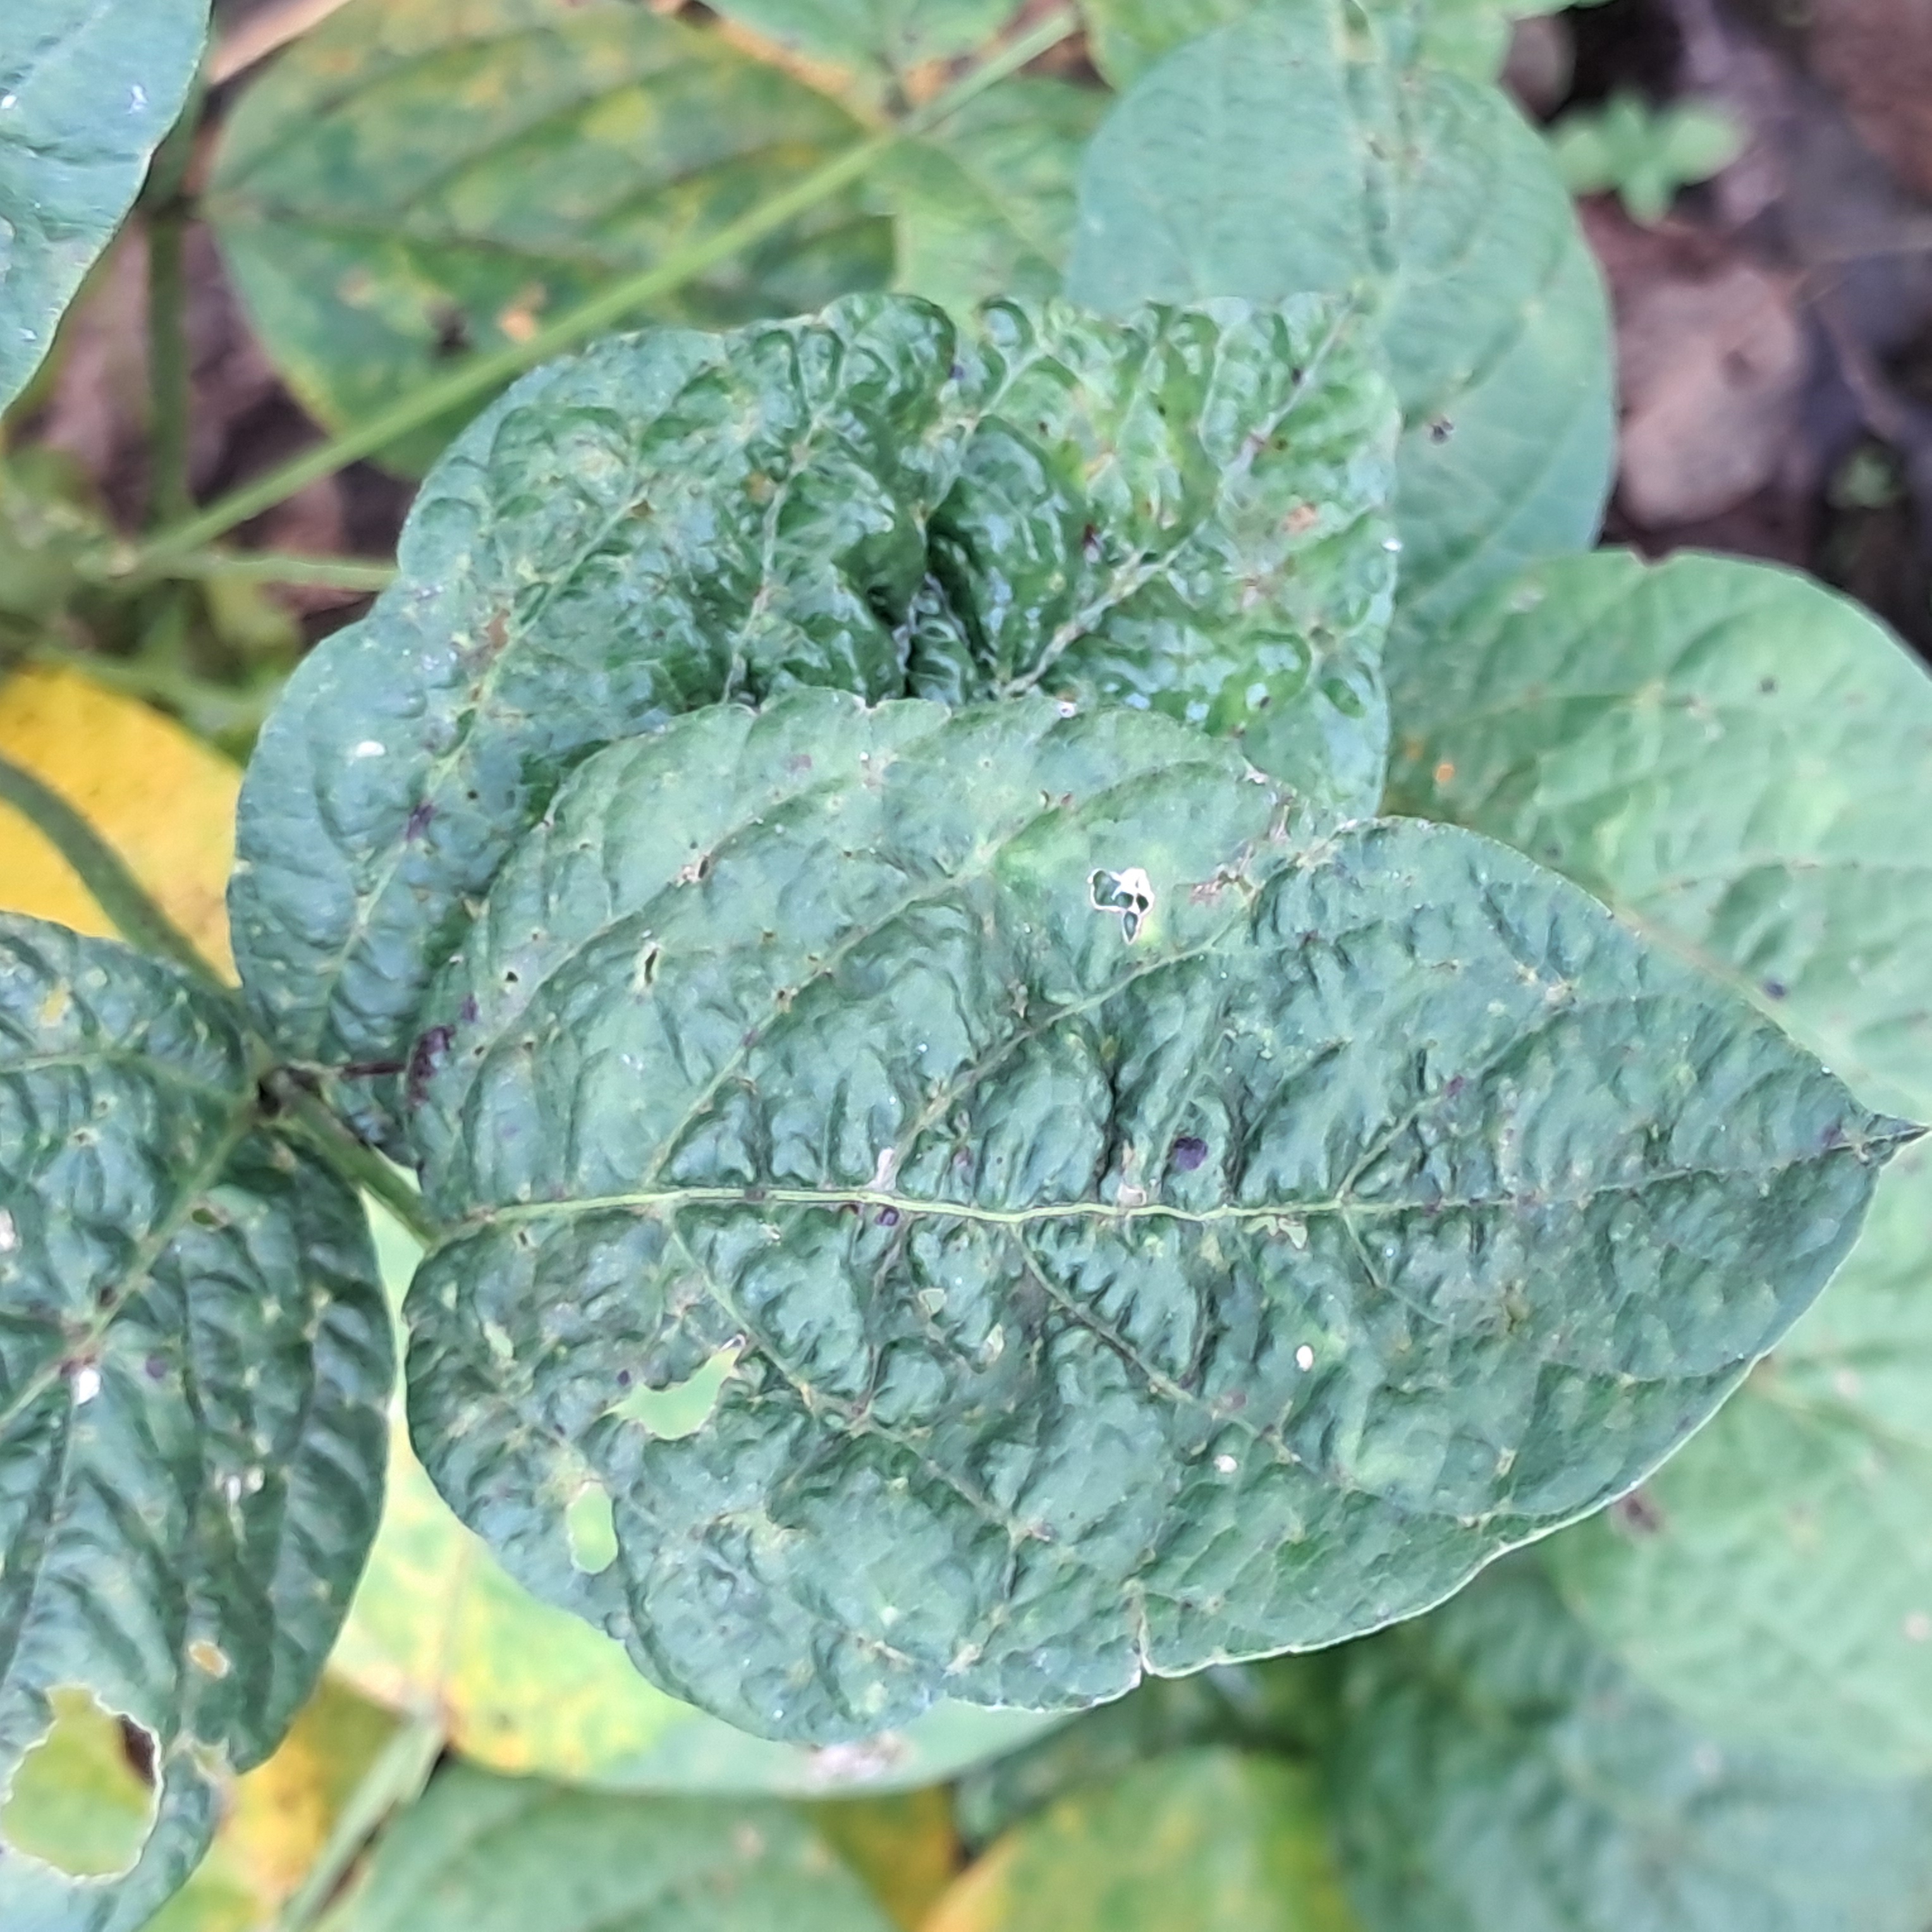
Label: Mosaic